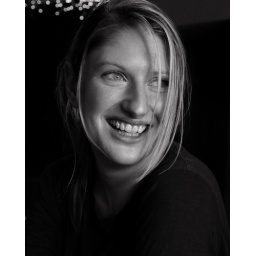
Processed by me :) Click photo for black screen